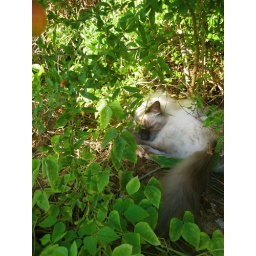
My cat Warhol sleeping under a bush.